Isle of May

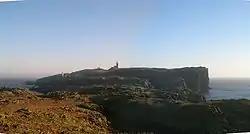
The Isle of May viewed from the north horn

The island is home to one of the largest puffin colonies in the United Kingdom. During the Summer months, Puffin breeding pairs return from the sea to mate among burrows in the cliffs. Each pair returns to the same burrow they use every year. These birds have attracted a significant number of tourist and bird enthusiasts. The island can be reached by boat from either the town of Anstruther or North Berwick. Although only around 57 hectares in size, 297 bird species have been recorded on the island as of April 2024. The island is free from predators such as foxes and rats, and thus provides a safe breeding site compared to the mainland. At the height of the breeding season the Isle of May can host around 200,000 seabirds, including puffins, black-legged kittiwakes, razorbills, guillemots, shags, fulmars, oystercatchers, eider ducks, and various species of tern and gull. These numbers can fluctuate considerably from year to year, depending on weather and fish stocks.